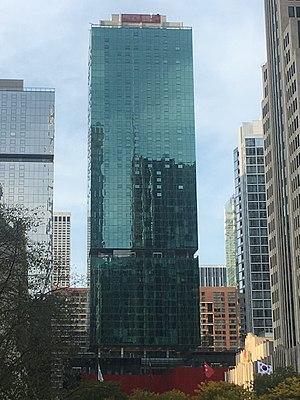
Cet article concerne une liste des plus hautes constructions de Chicago, dans l'État de l'Illinois aux États-Unis. Située au cœur de la région du Midwest, dans le centre-nord des États-Unis, Chicago est la seconde ville du continent américain après New York pour le nombre de ses gratte-ciel. Par ailleurs, elle possède plusieurs des plus hauts gratte-ciel du continent.
L'Optima Signature est un gratte-ciel résidentiel de la ville de Chicago situé au 220 East Illinois Street dans le quartier de Streeterville. D'une hauteur de 179 mètres, le bâtiment comporte 57 étages et a été construit entre 2015 et 2017.